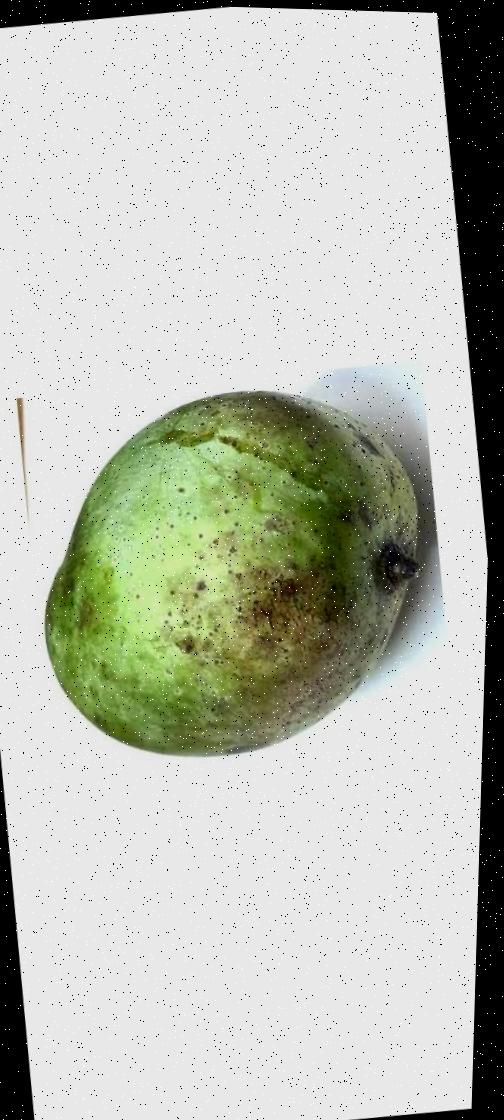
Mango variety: Fazli Classic